David Griffiths (missionary)

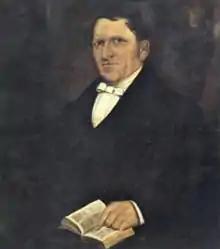

David Griffiths (20 December 1792 – 21 March 1863), was a Welsh Christian missionary and translator in Madagascar. He translated the Bible and other books into the Malagasy language. The Malagasy Bible of 1835 was among the first Bibles to be printed in an African language.